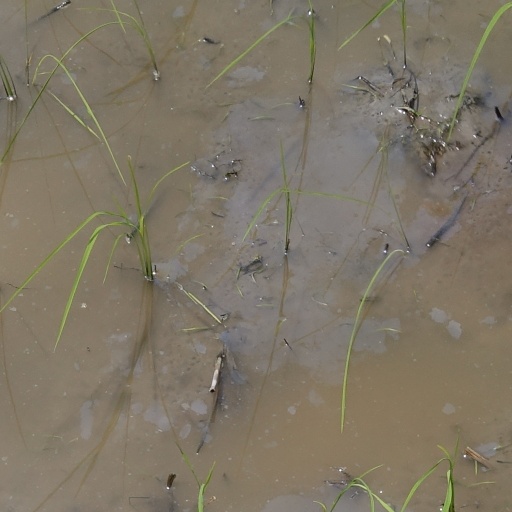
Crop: rice